Opeka Manor

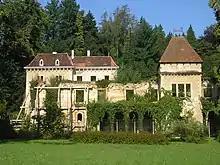
Dvorac Opeka

Opeka Manor (also known as Bombelles Manor) is a castle in the Vinica municipality, Varaždin County, northern Croatia.